U.S. Route 80 in Arizona

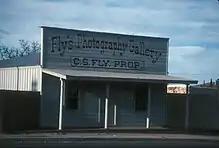
C.S. Fly's Photo Gallery in Tombstone

In April 1925, the Joint Board on Interstate Highways was appointed by the Secretary of Agriculture to simplify the transcontinental highways. The joint board proposed a new nationwide highway system, with a uniform standard of signage and numbering. This system was to become the U.S. Numbered Highway System. By October 1925, a new route under the numeric designation "80" was proposed along a similar path to the Dixie Overland Highway, Old Spanish Trail and Bankhead Highway. This meant that the new stretch of US 80 was to be placed over the entirety of the old Borderland Highway route. On November 11, 1926, the American Association of State Highway Officials (AASHO) approved of the new system, which included U.S. Route 80 between Savannah and San Diego. Both US 80 and another U.S. Highway to the north, US 66, were the first transcontinental U.S. Highways to span the entire length of Arizona. Both highways connected the major towns and cities in Arizona with California and the eastern United States, with US 80 serving southern Arizona while US 66 served the northern part of the state. However, the Arizona State Highway Department did not recognize US 80, US 66 or any other U.S. Highways within the state until September 9, 1927. After this date, the U.S. Highway designations were included with new numbered state routes as the entirety of the new Arizona State Highway System.